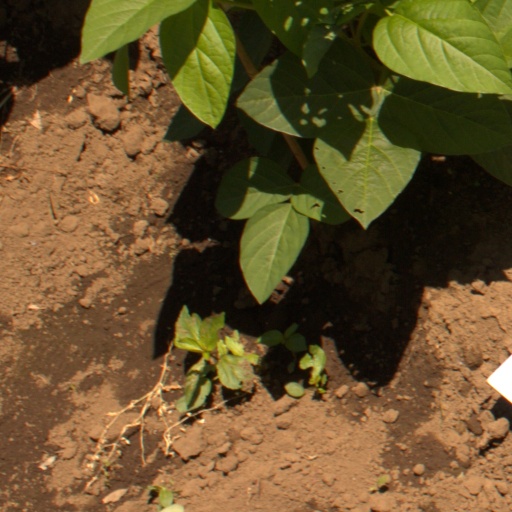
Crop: soybean